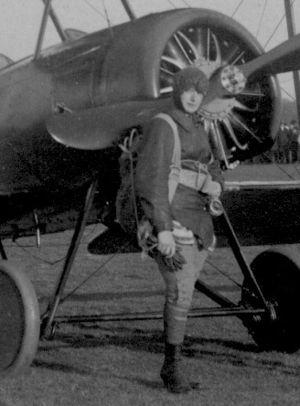
Elsa Andersson, née le 27 avril 1897 à Strövelstorp et morte le 22 janvier 1922, est la première aviatrice suédoise et une parachutiste cascadeuse.